Dominique Meyer (biologist)

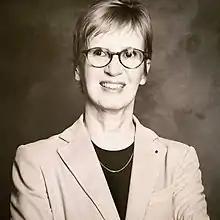
Dominique Meyer

Dominique Meyer (born 5 October 1939, in Gérardmer (Vosges)) is a French M.D. biologist and member of the French Academy of Sciences.